Epic of evolution

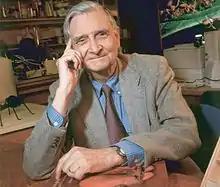
Edward O. Wilson coined the phrase "evolutionary epic" in 1978.

"Epic of evolution" seems to have originated from the sociobiologist Edward O. Wilson's use of the phrase "evolutionary epic" in 1978. Wilson was not the first to use the phrase, but, due to his prominence, the modified phrase 'epic of evolution,' became widespread. In later years, he, too, used the modified phrase.